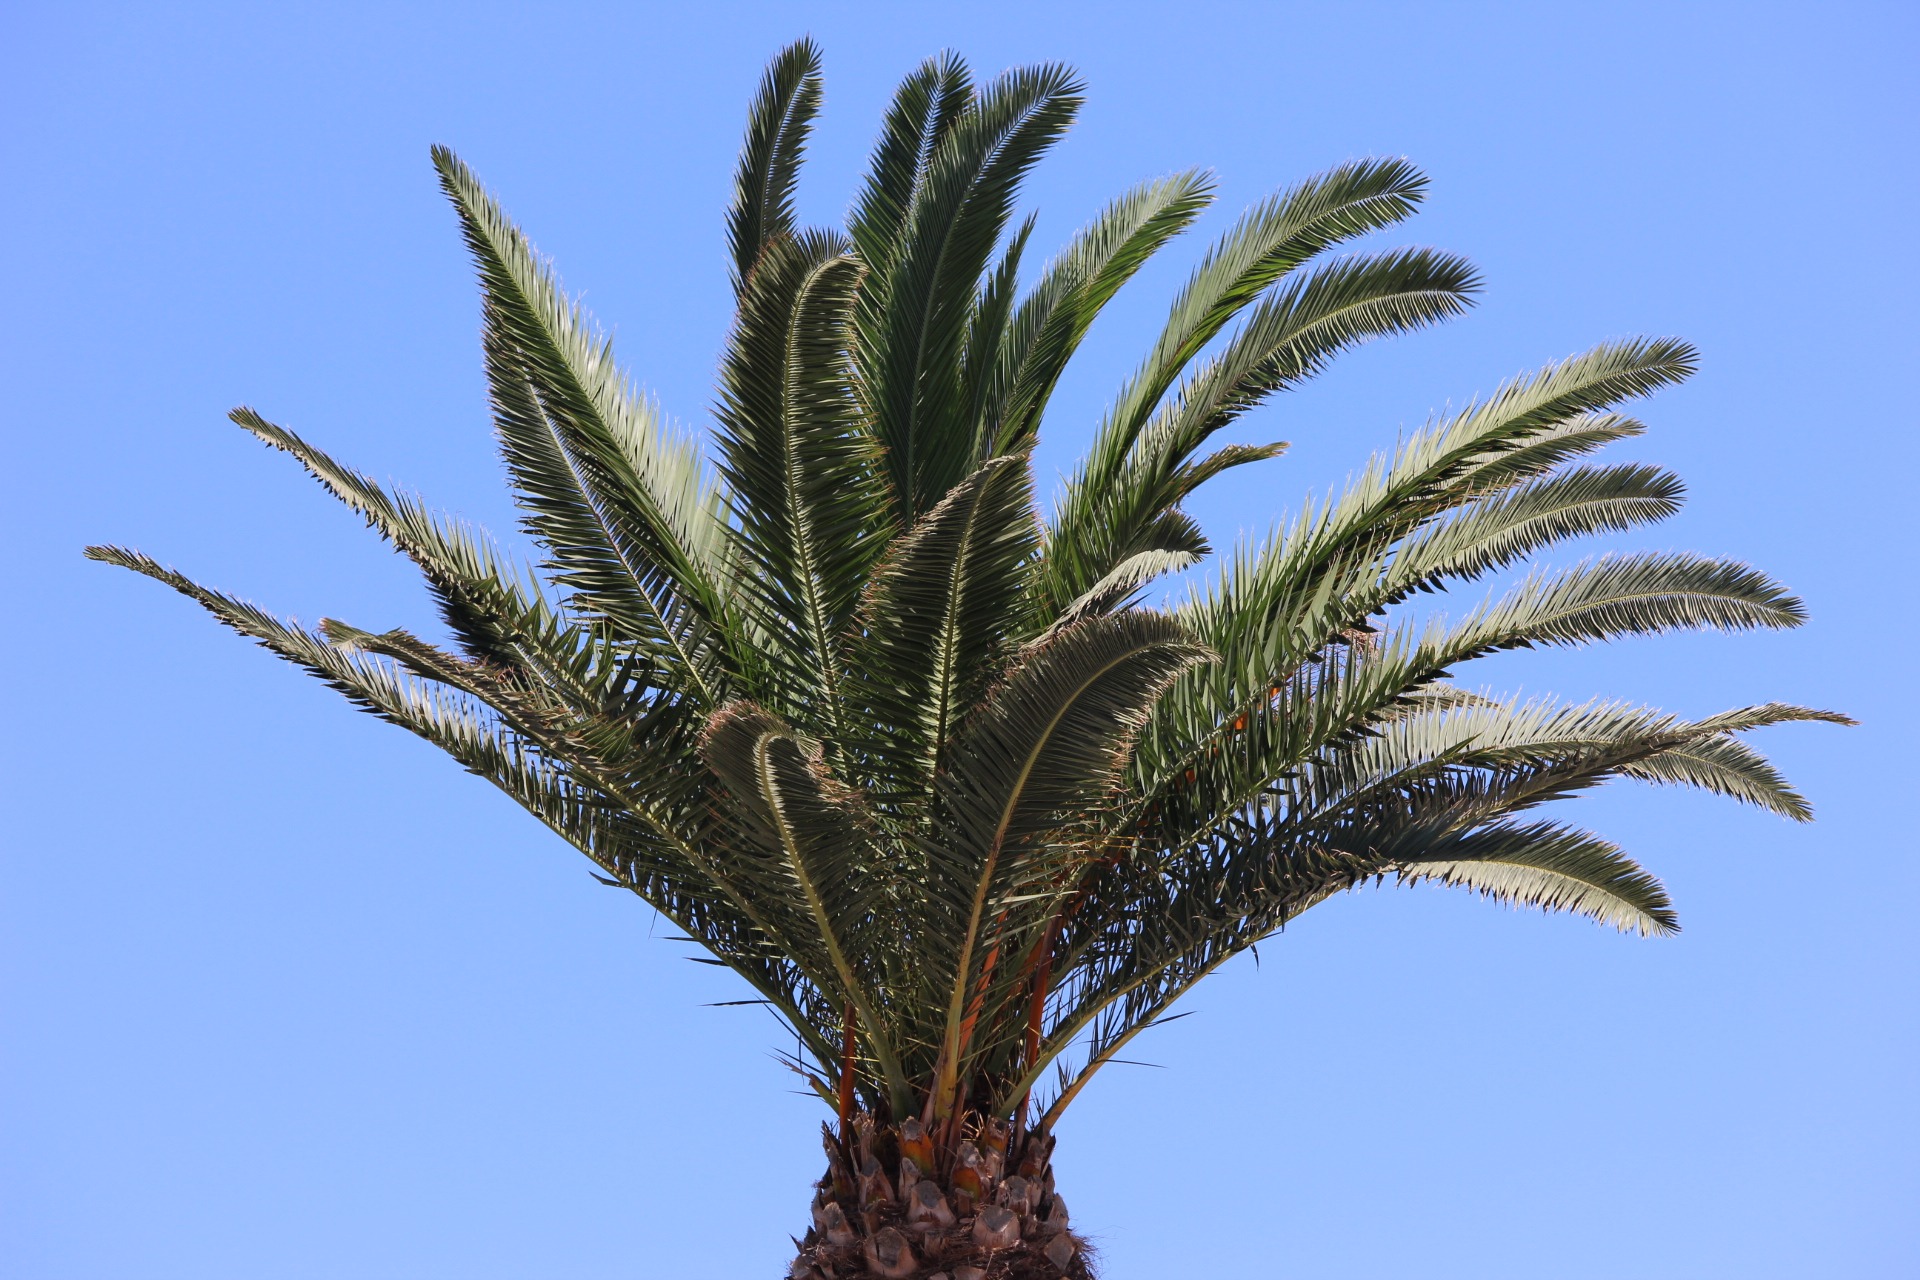
tree, branch, plant, palm tree, leaf, flower, food, greek, produce, botany, flora, flowering plant, date palm, grass family, plant stem, woody plant, land plant, arecales, palm family, borassus flabellifer, concerning